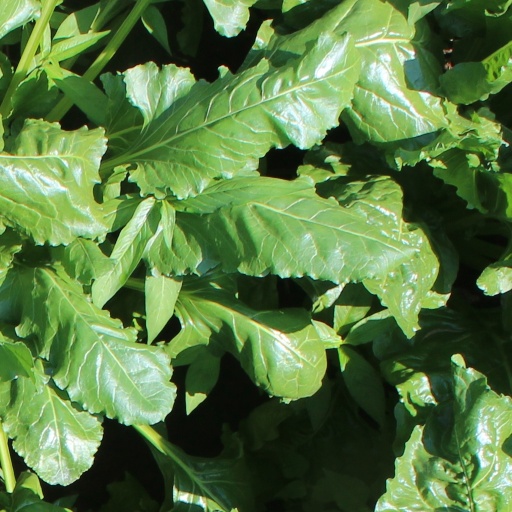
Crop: sugar beet